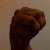
The image shows a hand gesture representing the letter 'M' in Indian Sign Language.